Dissolution of the monasteries

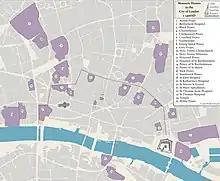
Lost monastic houses in the City of London

Once the new and re-founded cathedrals and other endowments had been provided for, the Crown became richer to the extent of around £150,000, per year, although around £50,000 of this was initially committed to fund monastic pensions. Cromwell had intended that the bulk of this wealth should serve as regular income. After Cromwell's fall in 1540, Henry needed money quickly to fund his military ambitions in France and Scotland. Monastic property was sold off, representing by 1547 an annual value of £90,000. Lands and endowments were not offered for sale, let alone auctioned. Instead, the government responded to the flood of applications for purchase. Many applicants had been founders or patrons of the relevant houses and could expect to be successful. Purchasers were predominantly leading nobles, local magnates and gentry, people with no discernible religious tendency, other than a determination to maintain and extend their family's local status. The landed property of the former monasteries included large numbers of manorial estates, each carrying the right and duty to hold a court for tenants and others. Acquiring such feudal rights was regarded as essential to establish a family in the late medieval gentry. For a long period, freehold manorial estates had been very rare in the market, and families seized on the opportunity now offered to entrench their positions. Nothing would subsequently induce them to surrender their new acquisitions. The Court of Augmentations retained income sufficient to meet its continuing obligations to pay annual pensions; but as pensioners died off, or as pensions were extinguished when their holders accepted a royal appointment of higher value, then surplus property became available each year for further disposal. The last surviving monks continued to draw their pensions into the reign of James I (1603–1625), more than 60 years after the dissolution.